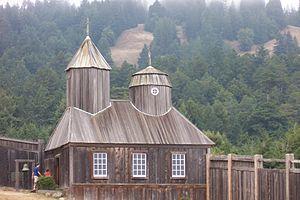
La chapelle reconstruite de Fort Ross Русский: Церковь в Форт Росс
La colonisation russe de l'Amérique est la période durant laquelle l'Empire russe possédait des territoires en Amérique du Nord, principalement l'Alaska, avant la vente de cette dernière aux États-Unis en 1867 ; les marchands et trappeurs russes, dans le but de trouver des fourrures de loutres de mer, touchèrent également le nord de la Californie, entrant ainsi en compétition avec les Espagnols établis au sud.
Le Fort Ross était un fort russe en Californie établi en 1812 par la compagnie Russe d'Amérique et vendu à John Sutter en 1841. Situé à 80 km au nord de San Francisco, il fut le point le plus au sud de ce que l'on appelait l'Amérique russe. Ce site unique dans ce qui est aujourd'hui le comté de Sonoma a été récemment l'objet de recherches archéologiques intenses et est à présent un National Historic Landmark.
L'histoire de l'Alaska remonte au Paléolithique supérieur quand des groupes sibériens ont traversé le pont terrestre de Béringie pour rejoindre l'actuel Alaska.